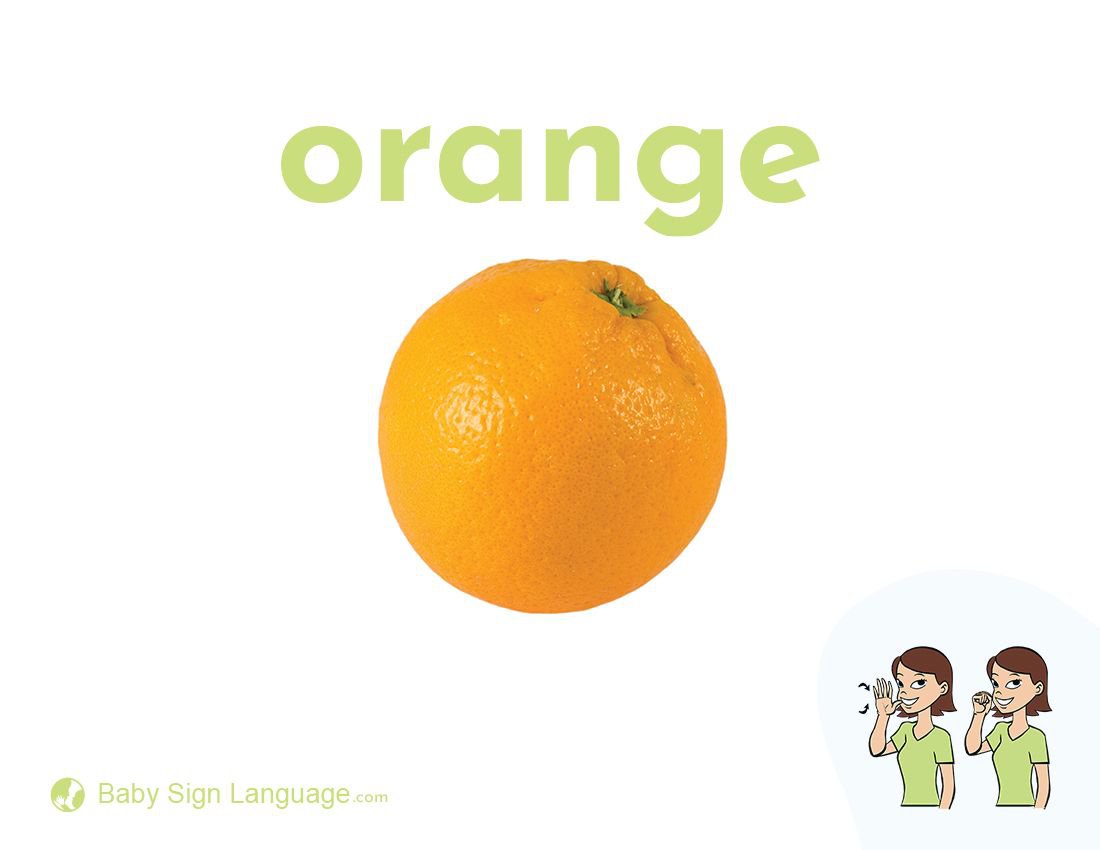
Label: Orange